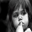
Label: baby